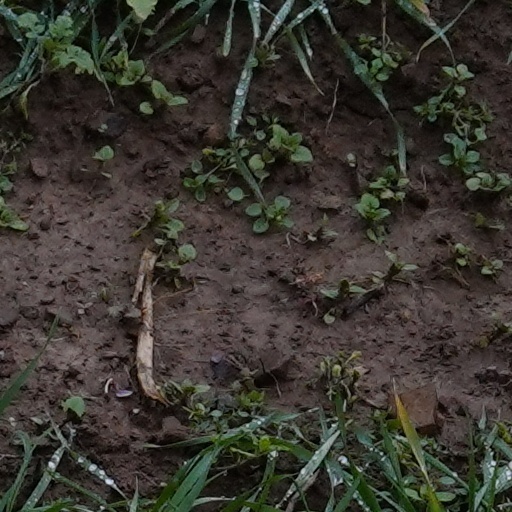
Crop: wheat